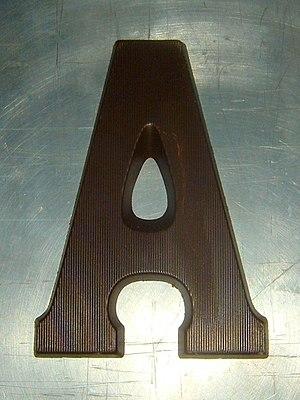
La cuisine néerlandaise est particulièrement inspirée par le passé agricole des Pays-Bas. Bien que la cuisine varie selon les régions avec des produits spécifiques, il existe un certain nombre de plats et ingrédients typiquement néerlandais. Les plats et repas néerlandais sont souvent nutritifs et copieux car ils sont adaptés au travail qui fut essentiellement physique dans le passé aux Pays-Bas. Le pays est réputé pour ses nombreuses variétés de fromages. La cuisine néerlandaise accorde une place importante aux légumes par rapport à la viande comme dans la plupart des cuisines d'Europe du Nord.